List of rail accidents (1950–1959)

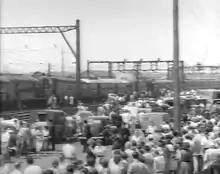
Sydenham rail disaster

February 15 – "Argentina" – Comodoro Rivadavia rail disaster (1953): At Comodoro Rivadavia, a railbus derails on an embankment and falls, killing 23 people and injuring 42.